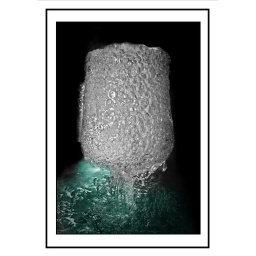
glass in the water